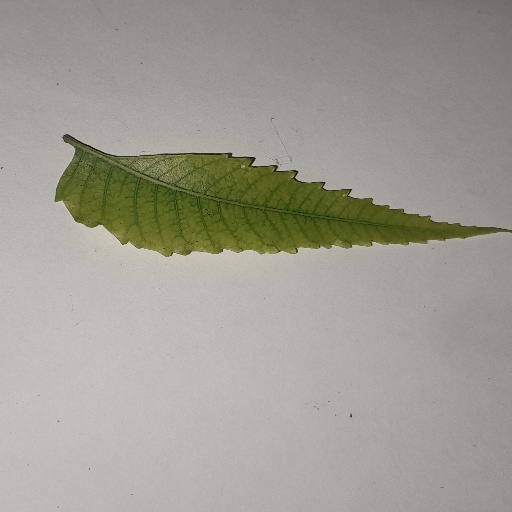
Species: Neem
Leaf condition: Yellow Leaf